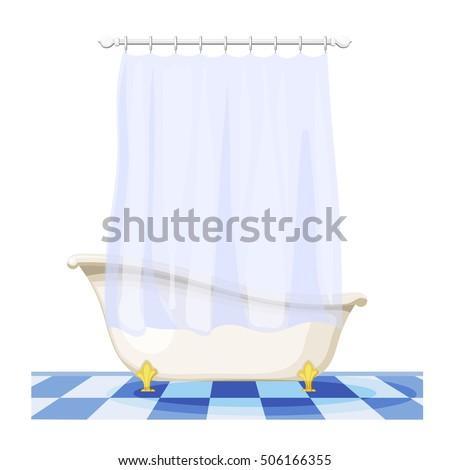
vector illustration of vintage bathtub with a curtain on the tile floor .